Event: Nepal Earthquake
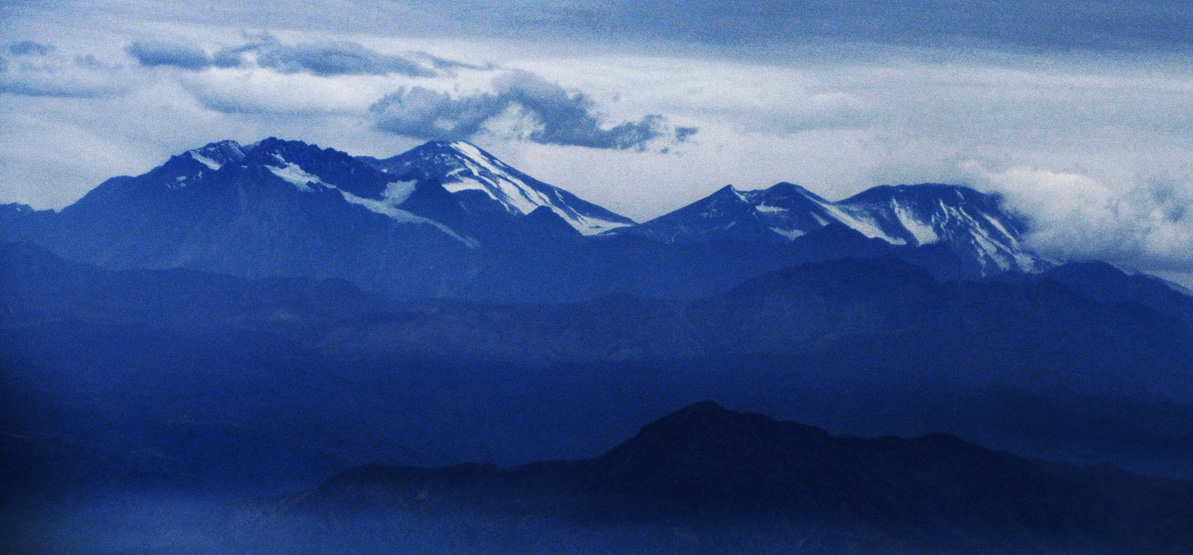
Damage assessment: no_damage